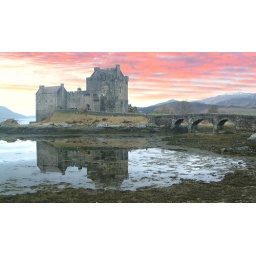
Eilean Donan castle in red morning light